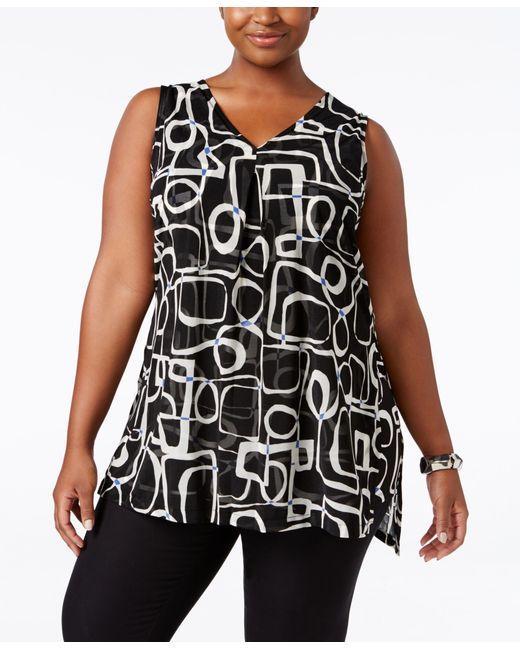
Ärmelloses schwarz-weißes Top für Damen